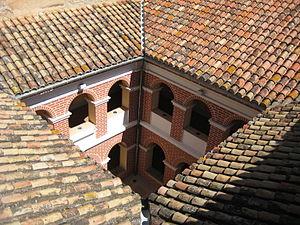
Le couvent de Sant Francesc est un couvent situé dans la commune de Benicarló, dans la Communauté valencienne, au coin des rues Sant Francesc et de la Pau. C'est une construction du XVIIIᵉ siècle. Depuis 2005, il est le siège du MUCBE.